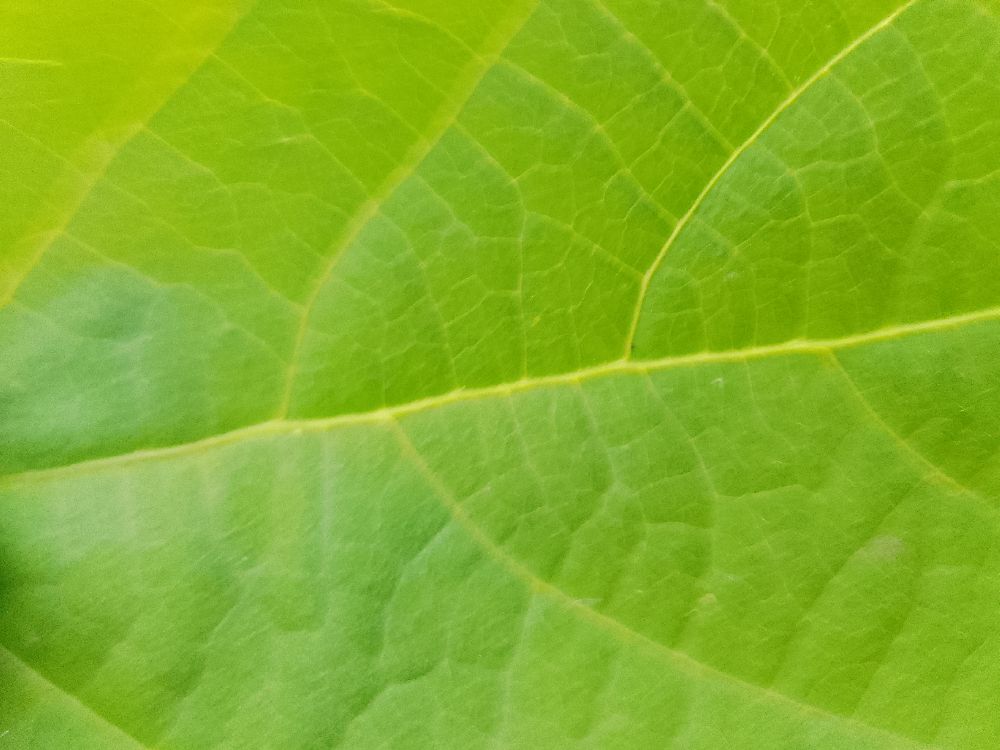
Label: healthy